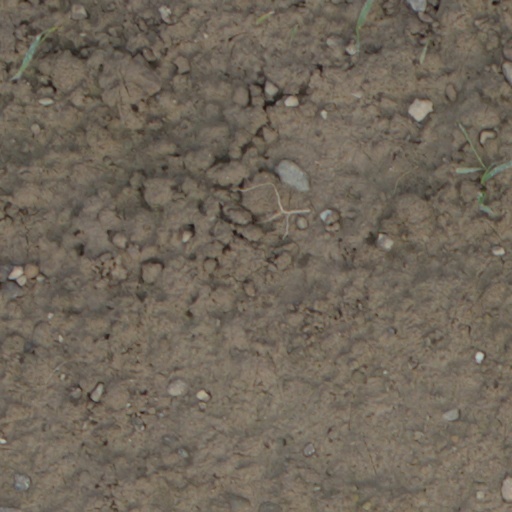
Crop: wheat